Starodub-on-the-Klyazma

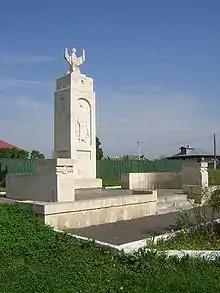
A monument commemorating the 850th anniversary of Starodub

Starodub-on-the-Klyazma was a prominent urban centre of Russian Opolye from the 12th until the 14th century. Like so many towns in the vicinity, it was named by migrating population for a southern city they came from, in this case, for Starodub in Severia. The town was on the bank of the Klyazma River about twelve kilometres from the modern-day Kovrov. Nowadays, the village of Klyazminsky Gorodok stands on the spot.